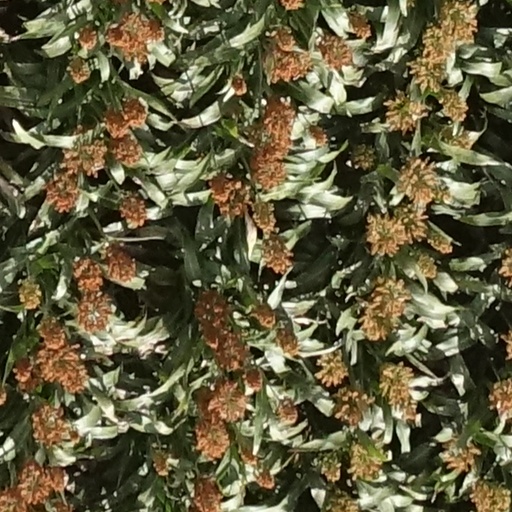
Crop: sorghum